Waring & Gillow

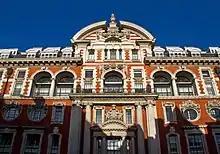
Waring & Gillow's Oxford Street store, which it occupied until 1973.

The firm of Gillow's of Lancaster can be traced back to the luxury furniture and furnishings firm founded by Robert Gillow (1704–72) in about 1730. Robert Gillow served an apprenticeship as a joiner. During the 1730s he began to exploit the lucrative West Indies trade exporting mahogany furniture and importing rum and sugar. Following his death in 1772, the business was continued by his two sons, Richard (1734–1811) and Robert (1745–93). In 1764 a London branch of Gillow's was established at 176 Oxford Road, now Oxford Street, by Thomas Gillow and William Taylor. The firm rapidly established a reputation for supplying high-quality furniture to the richest families in the country. Gillow & Co. introduced both the Davenport desk and patented a telescopic dining table yet contemporary critics still called the company's furniture "solid, well made, but unadventurous".